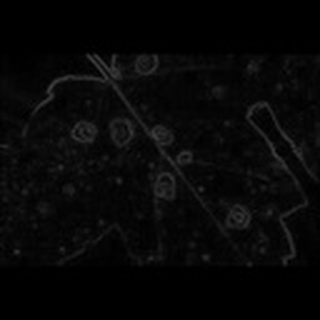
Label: cotton_target_spot